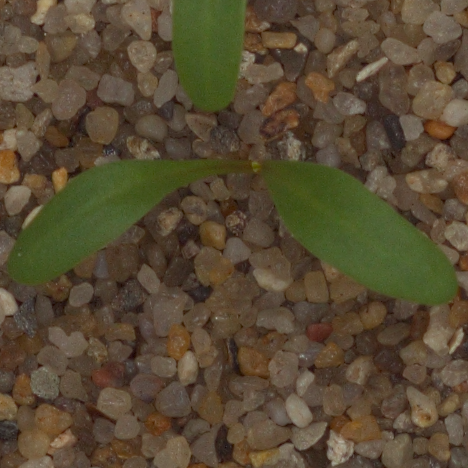
Label: sugar_beet